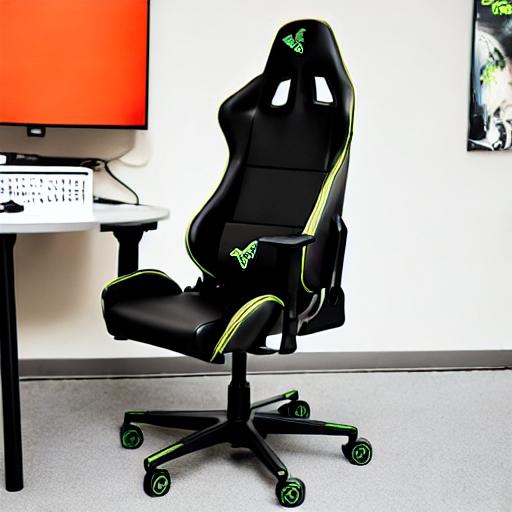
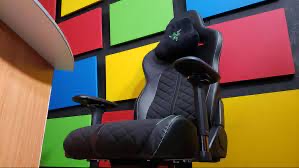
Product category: items_chair
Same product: no